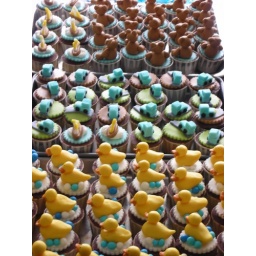
For this theme, I combined toy sail boats, toy trucks , rubber duckies and teddy bears in co-ordinating colors!